A Mhya A Mhya

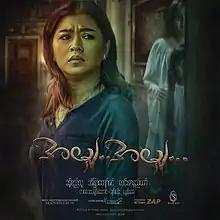
Film Poster

A Mhya..A Mhya... is a 2019 Burmese horror drama film, directed by Steel (Dwe Myittar) starring Khant Si Thu, Eaindra Kyaw Zin and Lin Zarni Zaw. It was produced by R Square Films and premiered in Myanmar on October 3, 2019.